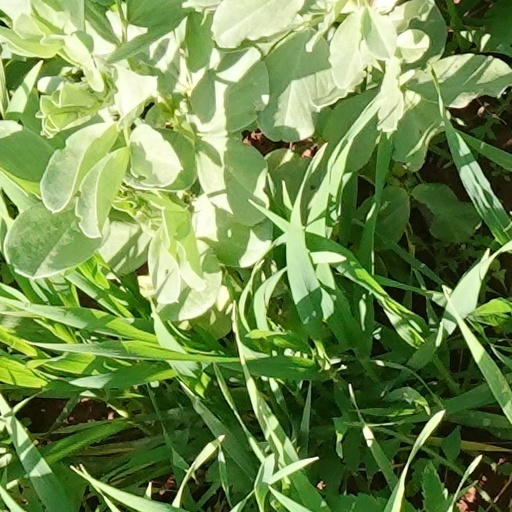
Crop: wheat